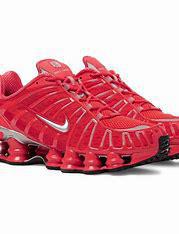
Brand: Nike
Model: Shox TL